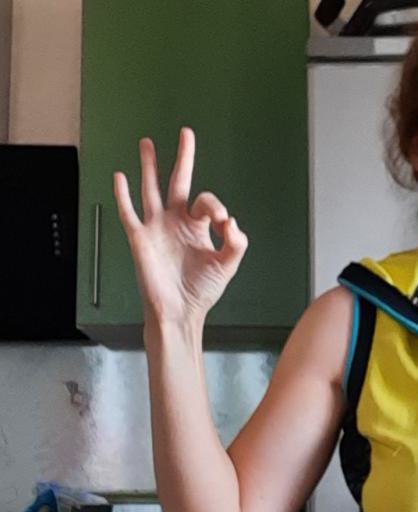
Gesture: ok